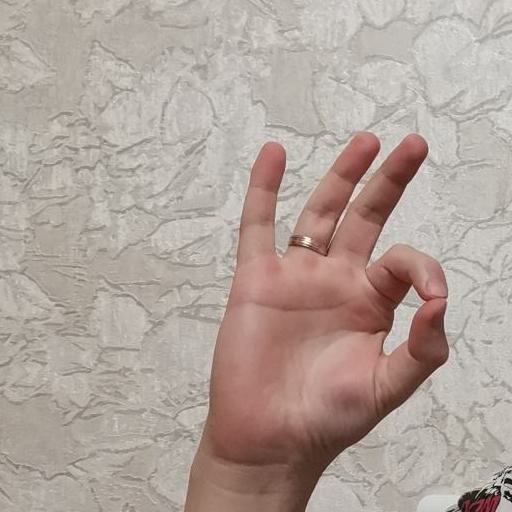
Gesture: ok